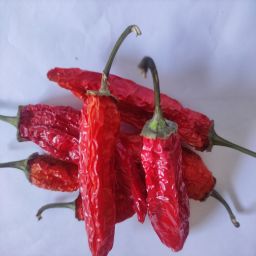
Crop: New Mexico Green Chile
Quality: Dried